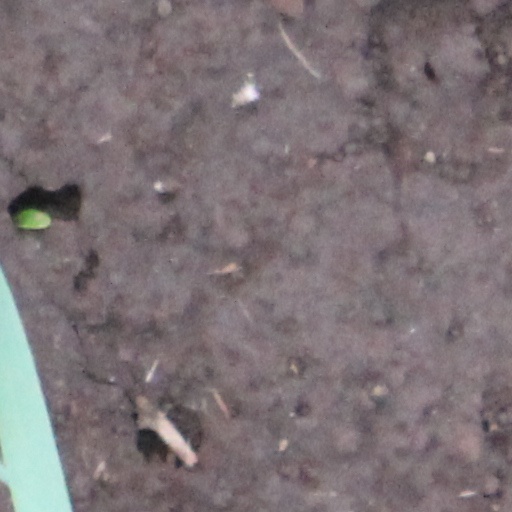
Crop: wheat